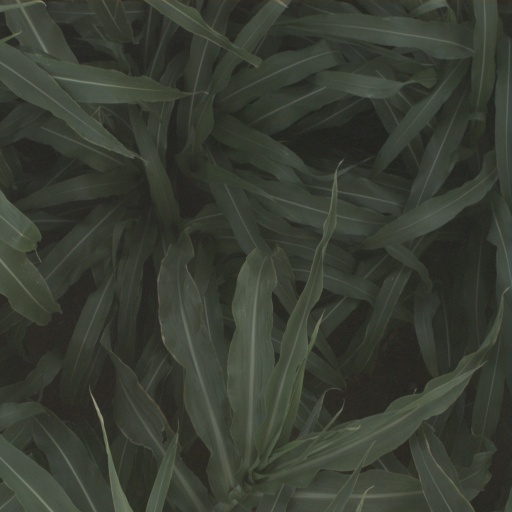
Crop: sorghum